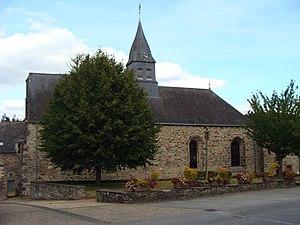
Église Saint-Malo, Le Bourg (Inscrit, 1927) This building is indexed in the Base Mérimée, a database of architectural heritage maintained by the French Ministry of Culture,
Cet article recense les monuments historiques de l'arrondissement de Vannes, dans le département du Morbihan, en France.
Saint-Malo-de-Beignon [sɛ̃ malo dbɛɲɔ̃] est une commune française, située dans le département du Morbihan en région Bretagne.
L'église Saint-Malo est une église catholique située à Saint-Malo-de-Beignon, en France.